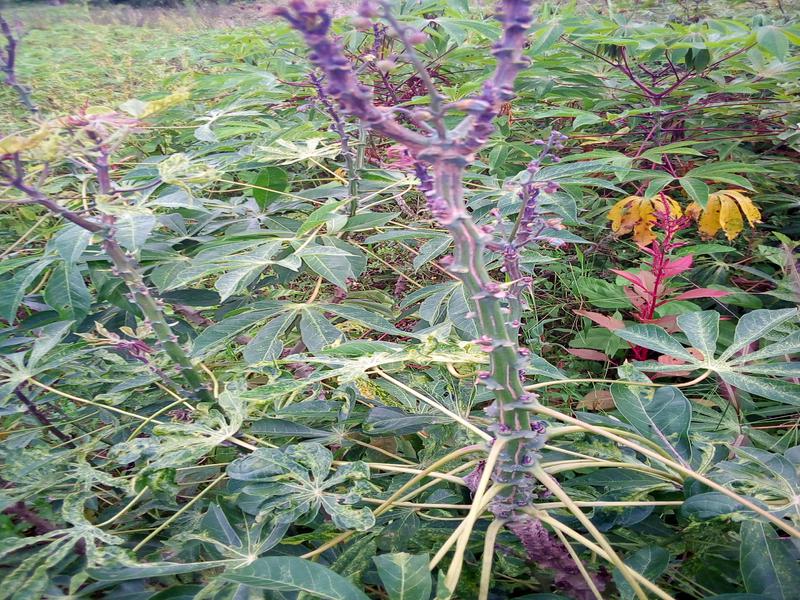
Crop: cassava
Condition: green_mottle